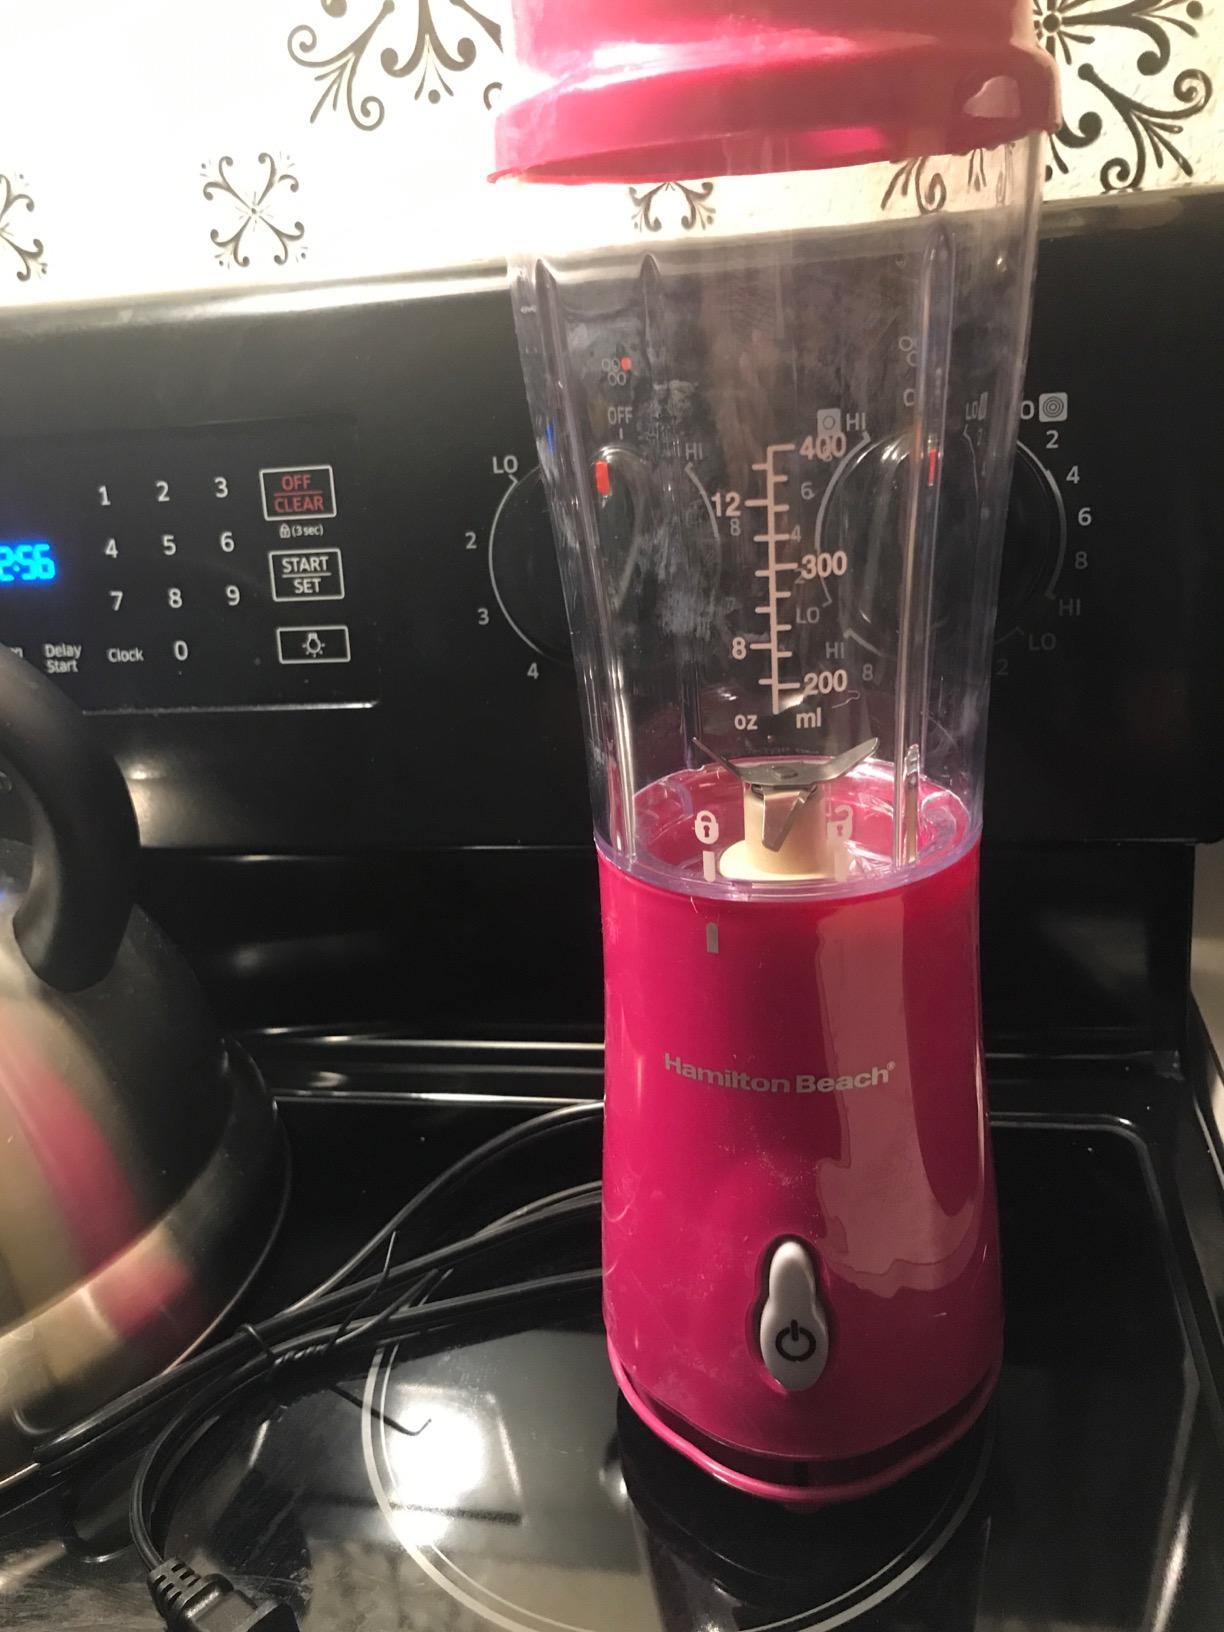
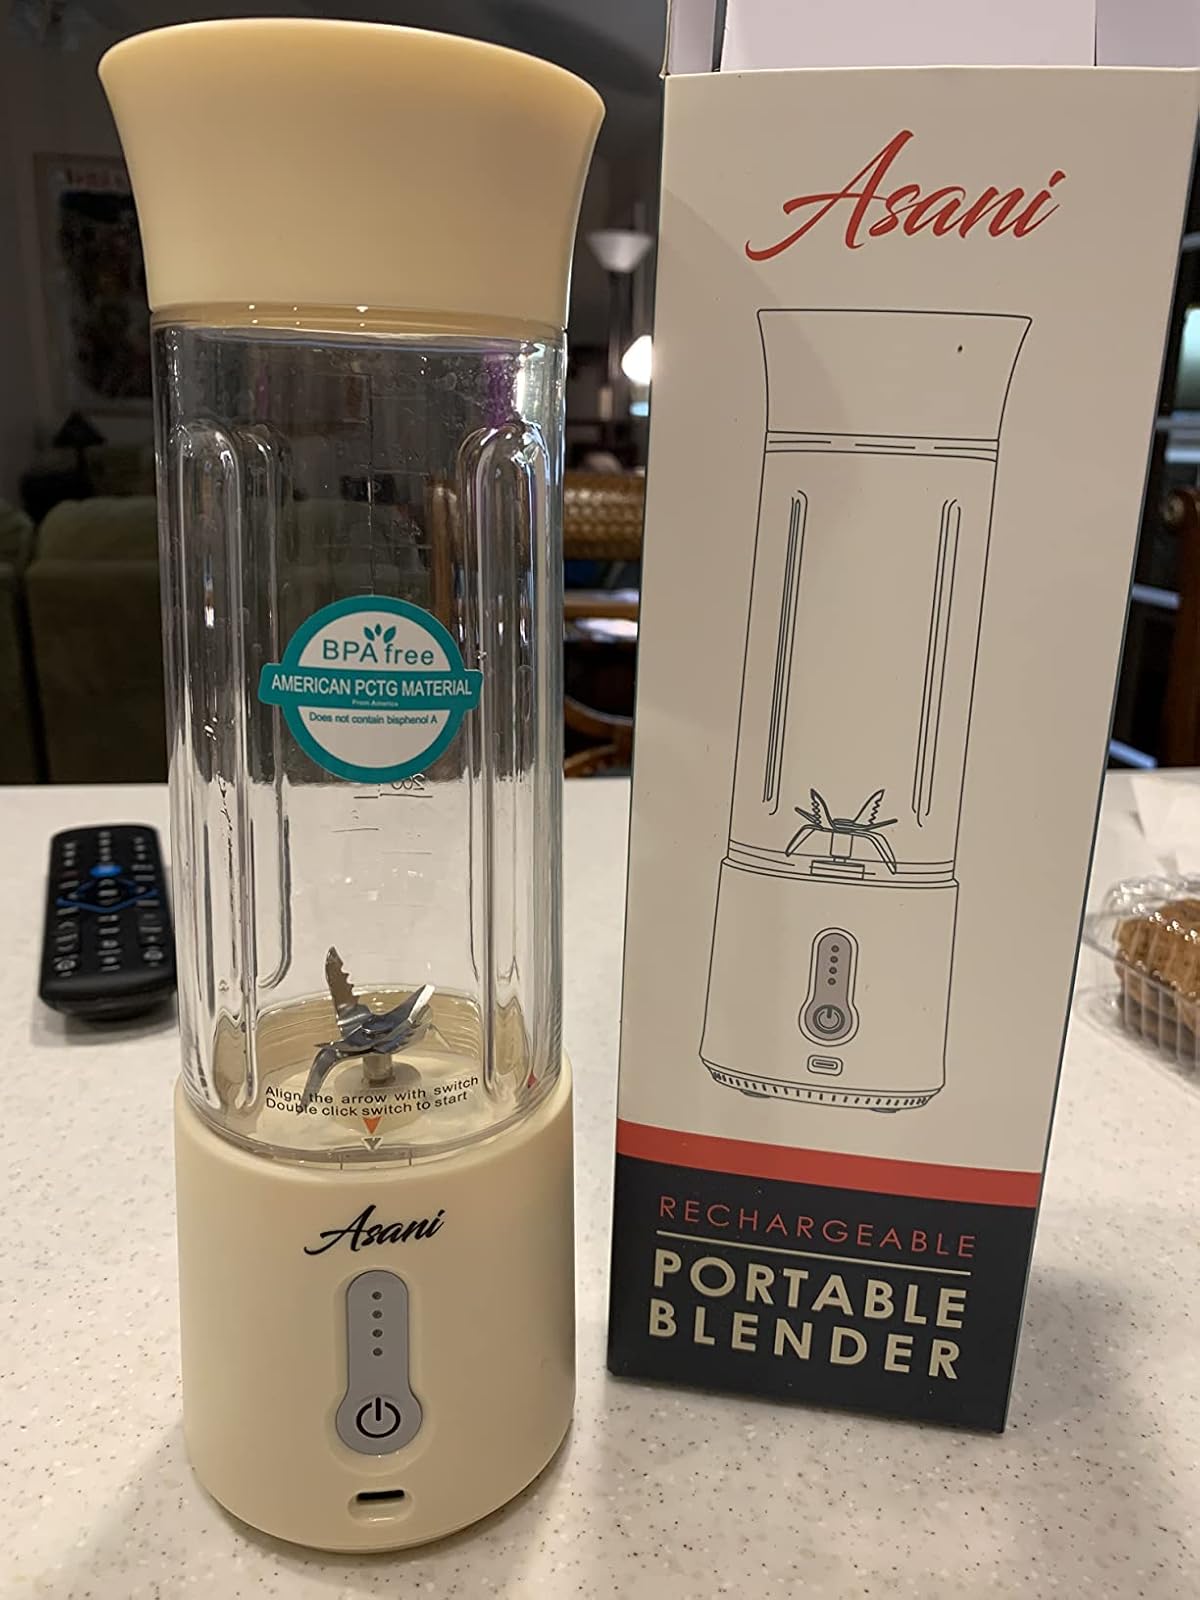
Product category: items_blender
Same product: no